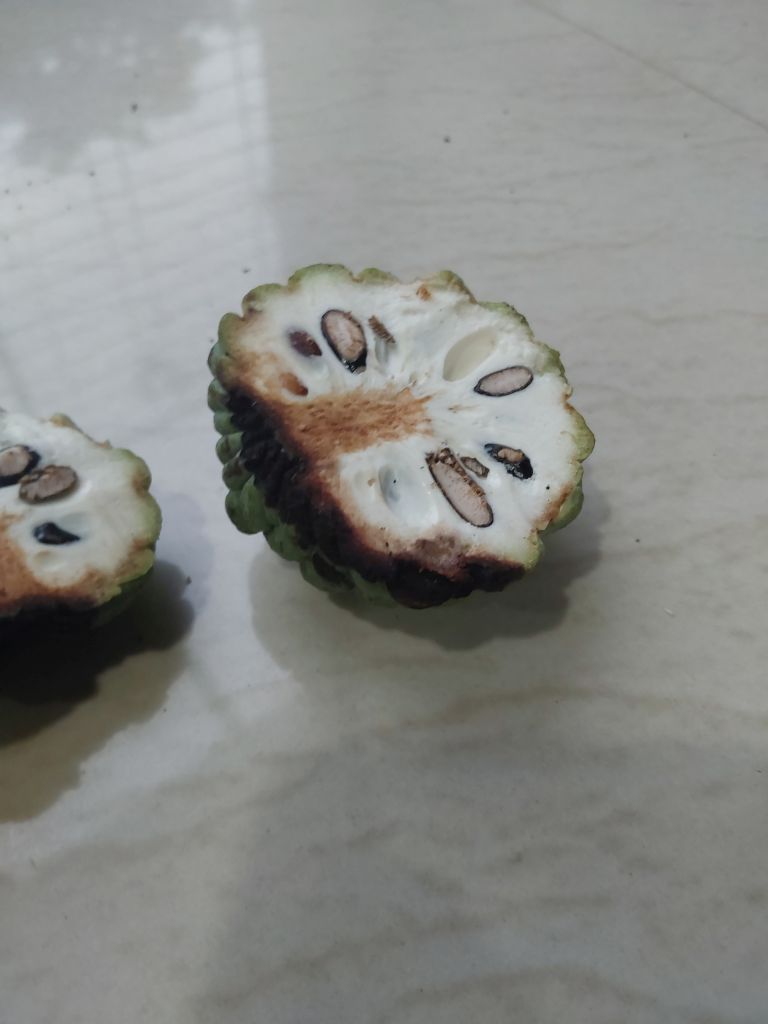
Disease label: Diplodia Rot